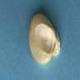
Maize quality: Good